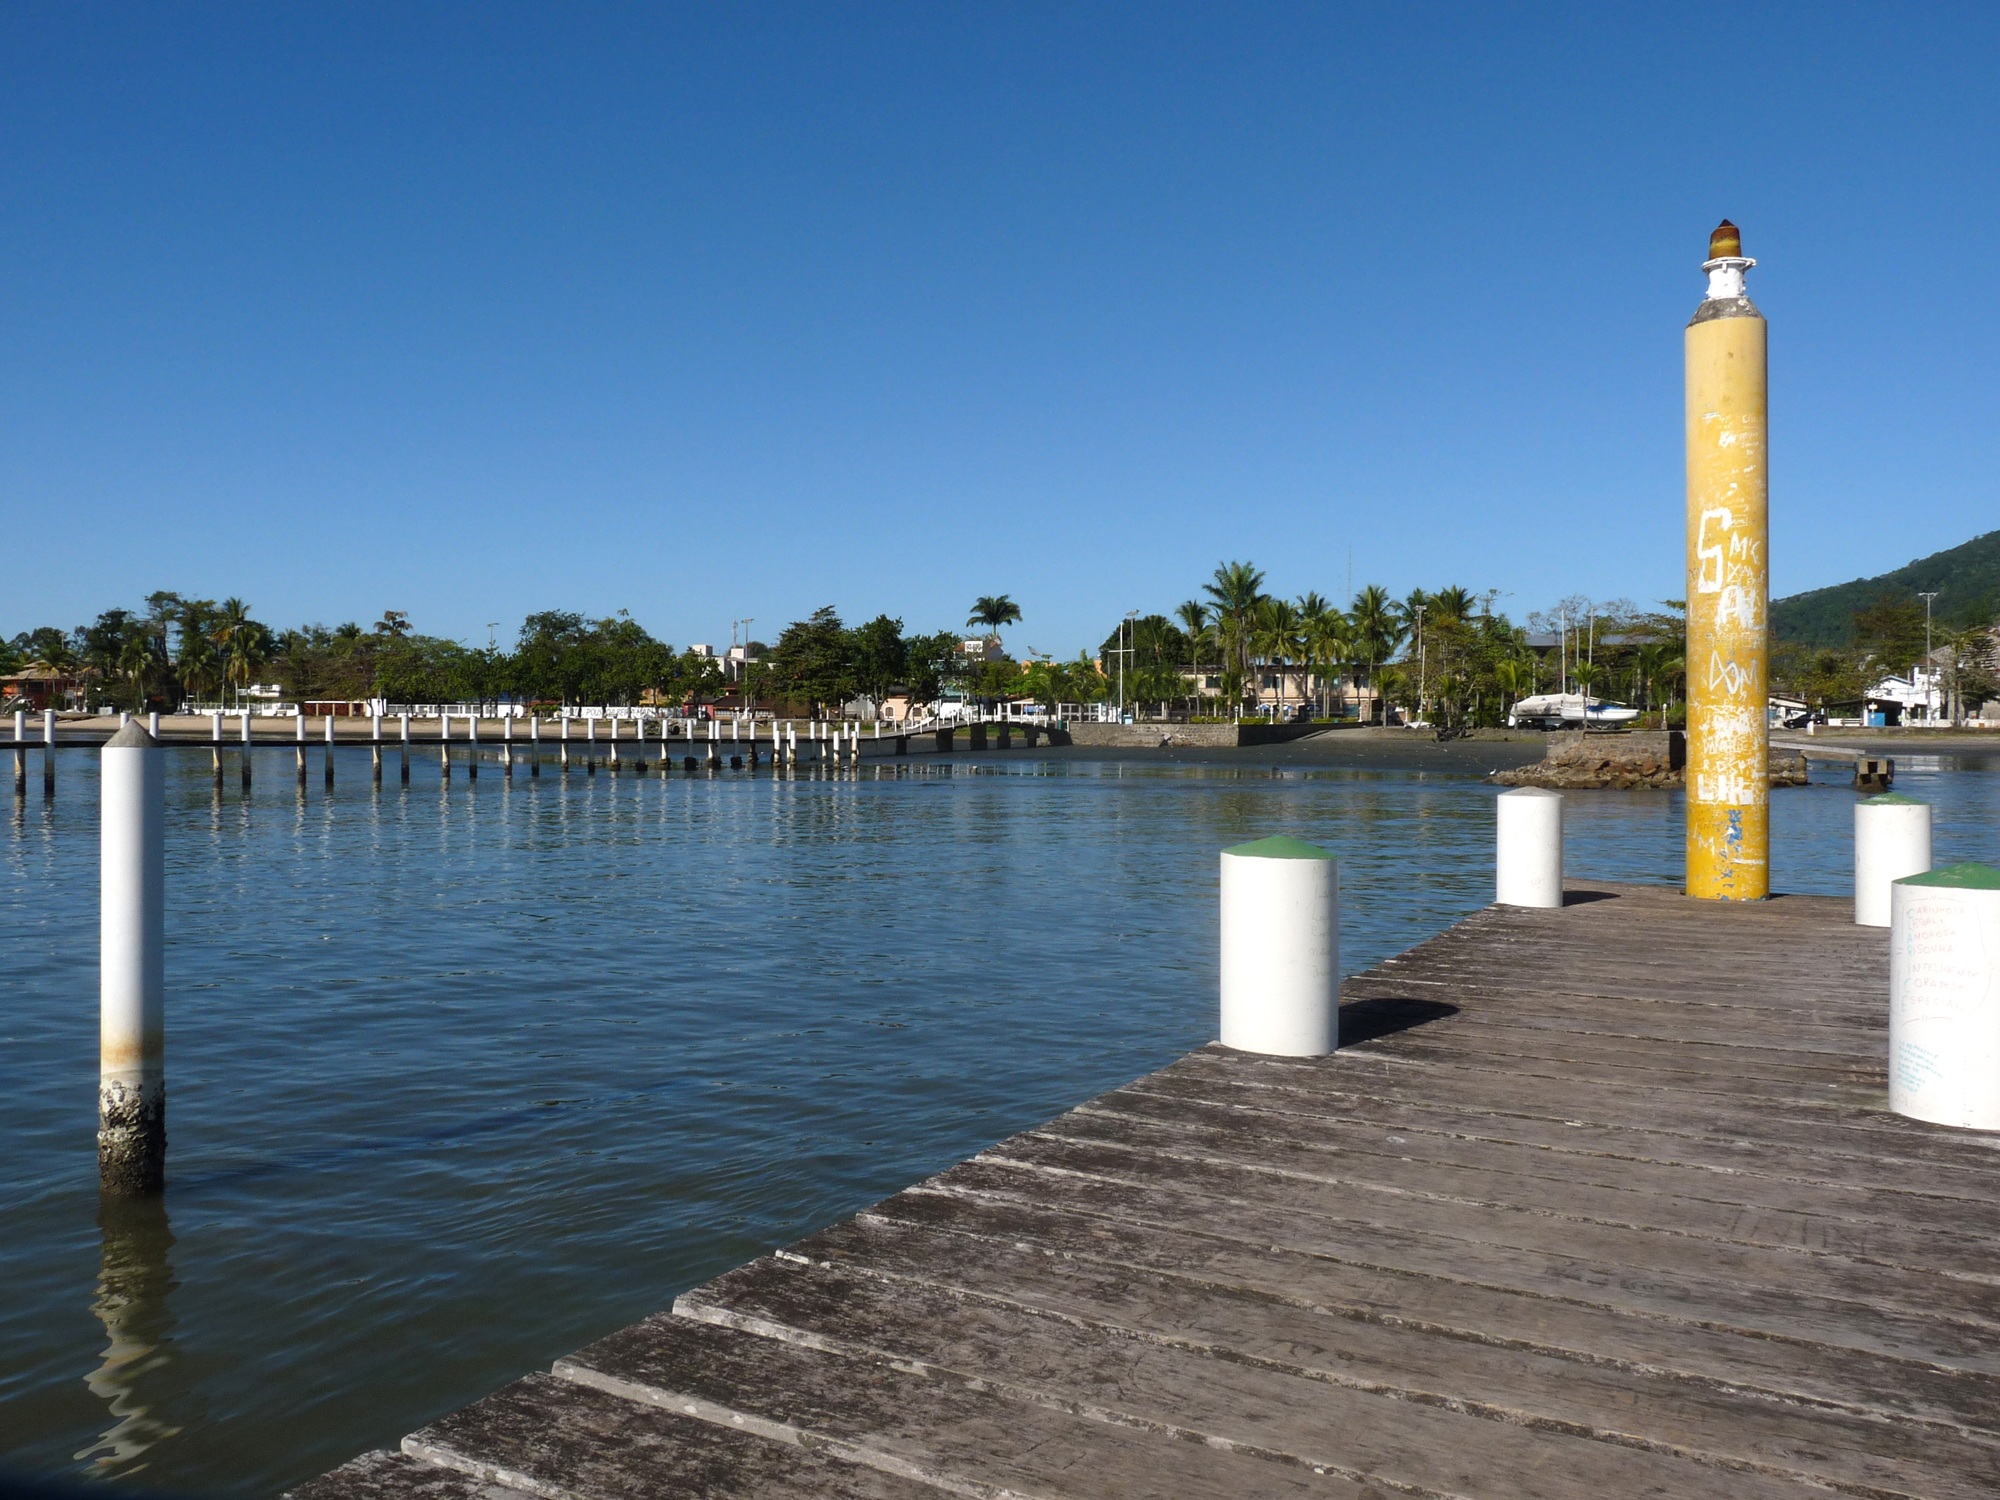
landscape, sea, coast, water, dock, architecture, boardwalk, shore, lake, dawn, pier, walkway, tower, bay, marina, reservoir, mar, litoral, brazil, breakwater, sao paulo, ubatuba, itagu